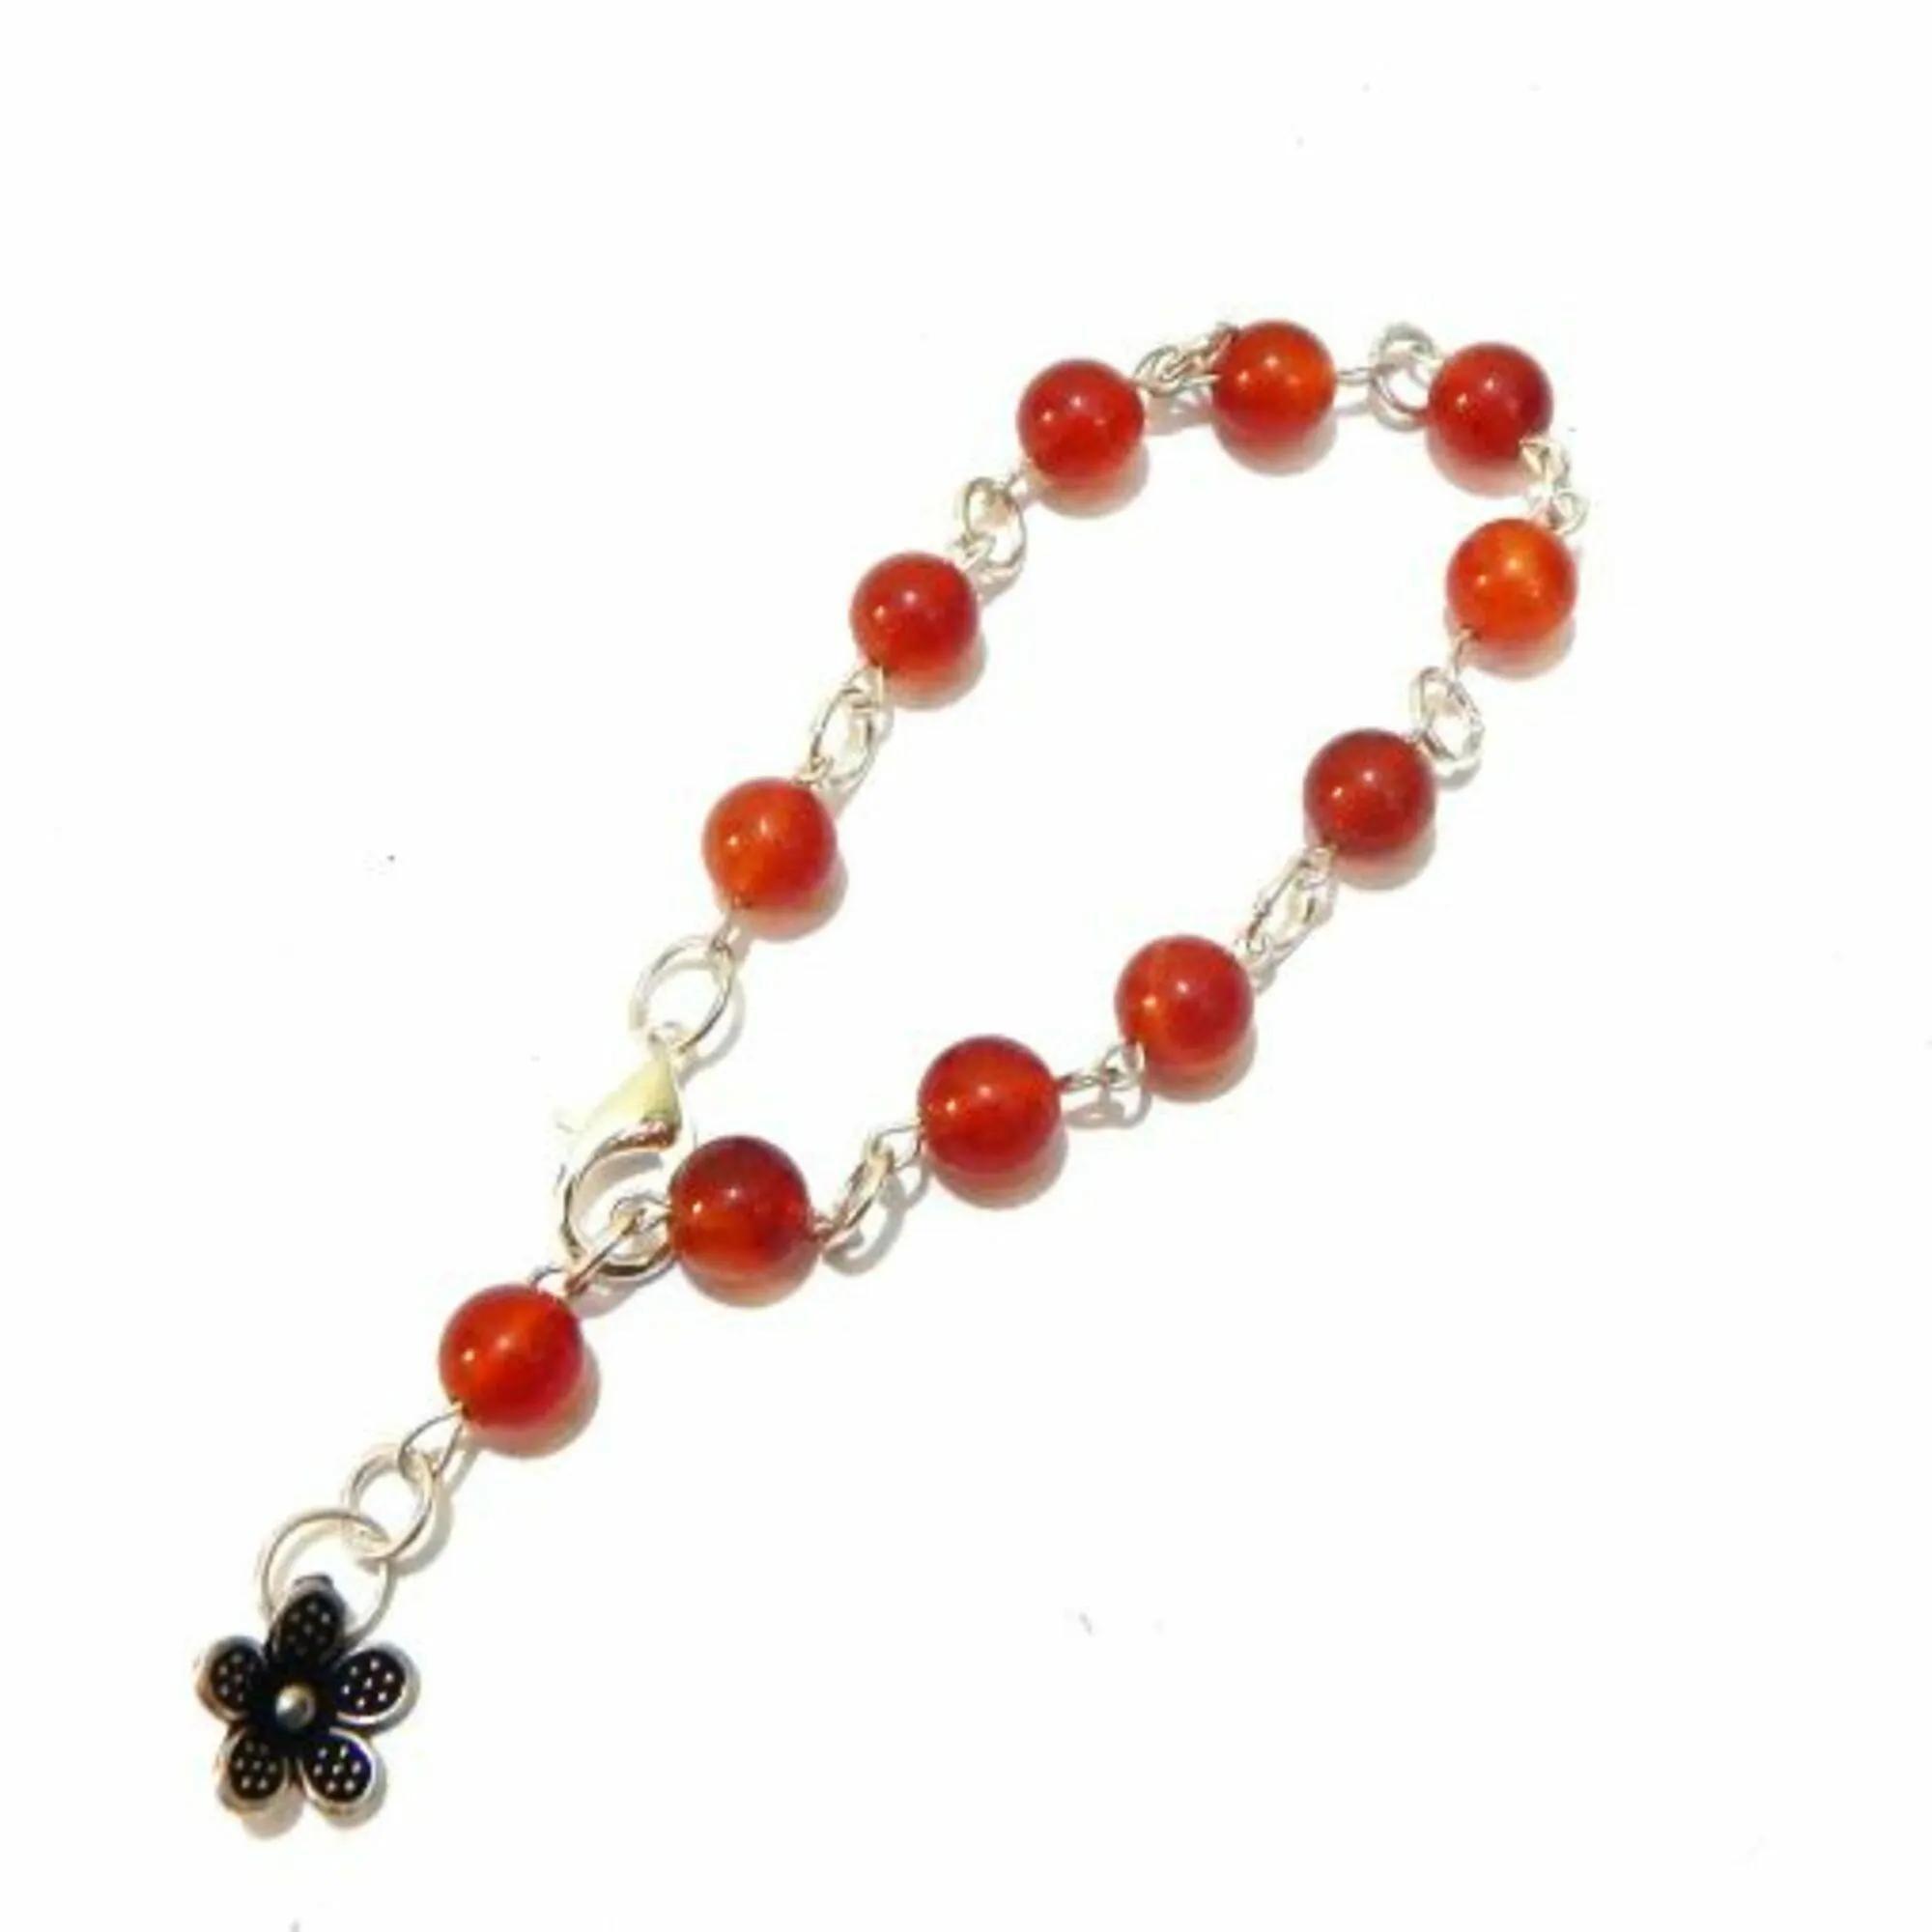
Jaya Vision Enterprises Gemstone Carnelian with charm Bracelet
Type: Bracelets
Brand: JAYA VISION ENTERPRISES
Price: Rs. 500
 Carnelian Bracelet for Sacral ChakraCarnelian increases personal power, creativity, energy gives courage. It helps in meditation by increasing concentration.Helps in blood circulation, aids in male impotency, increases appetite, alleviates problems of the liver, bladder, kidneys and spleen.